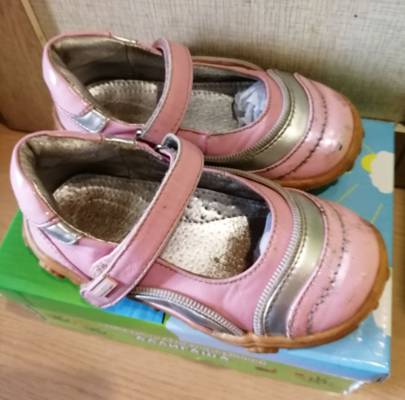
Waste category: shoes